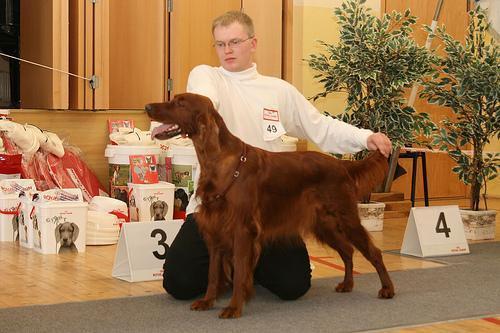
Irish_setter